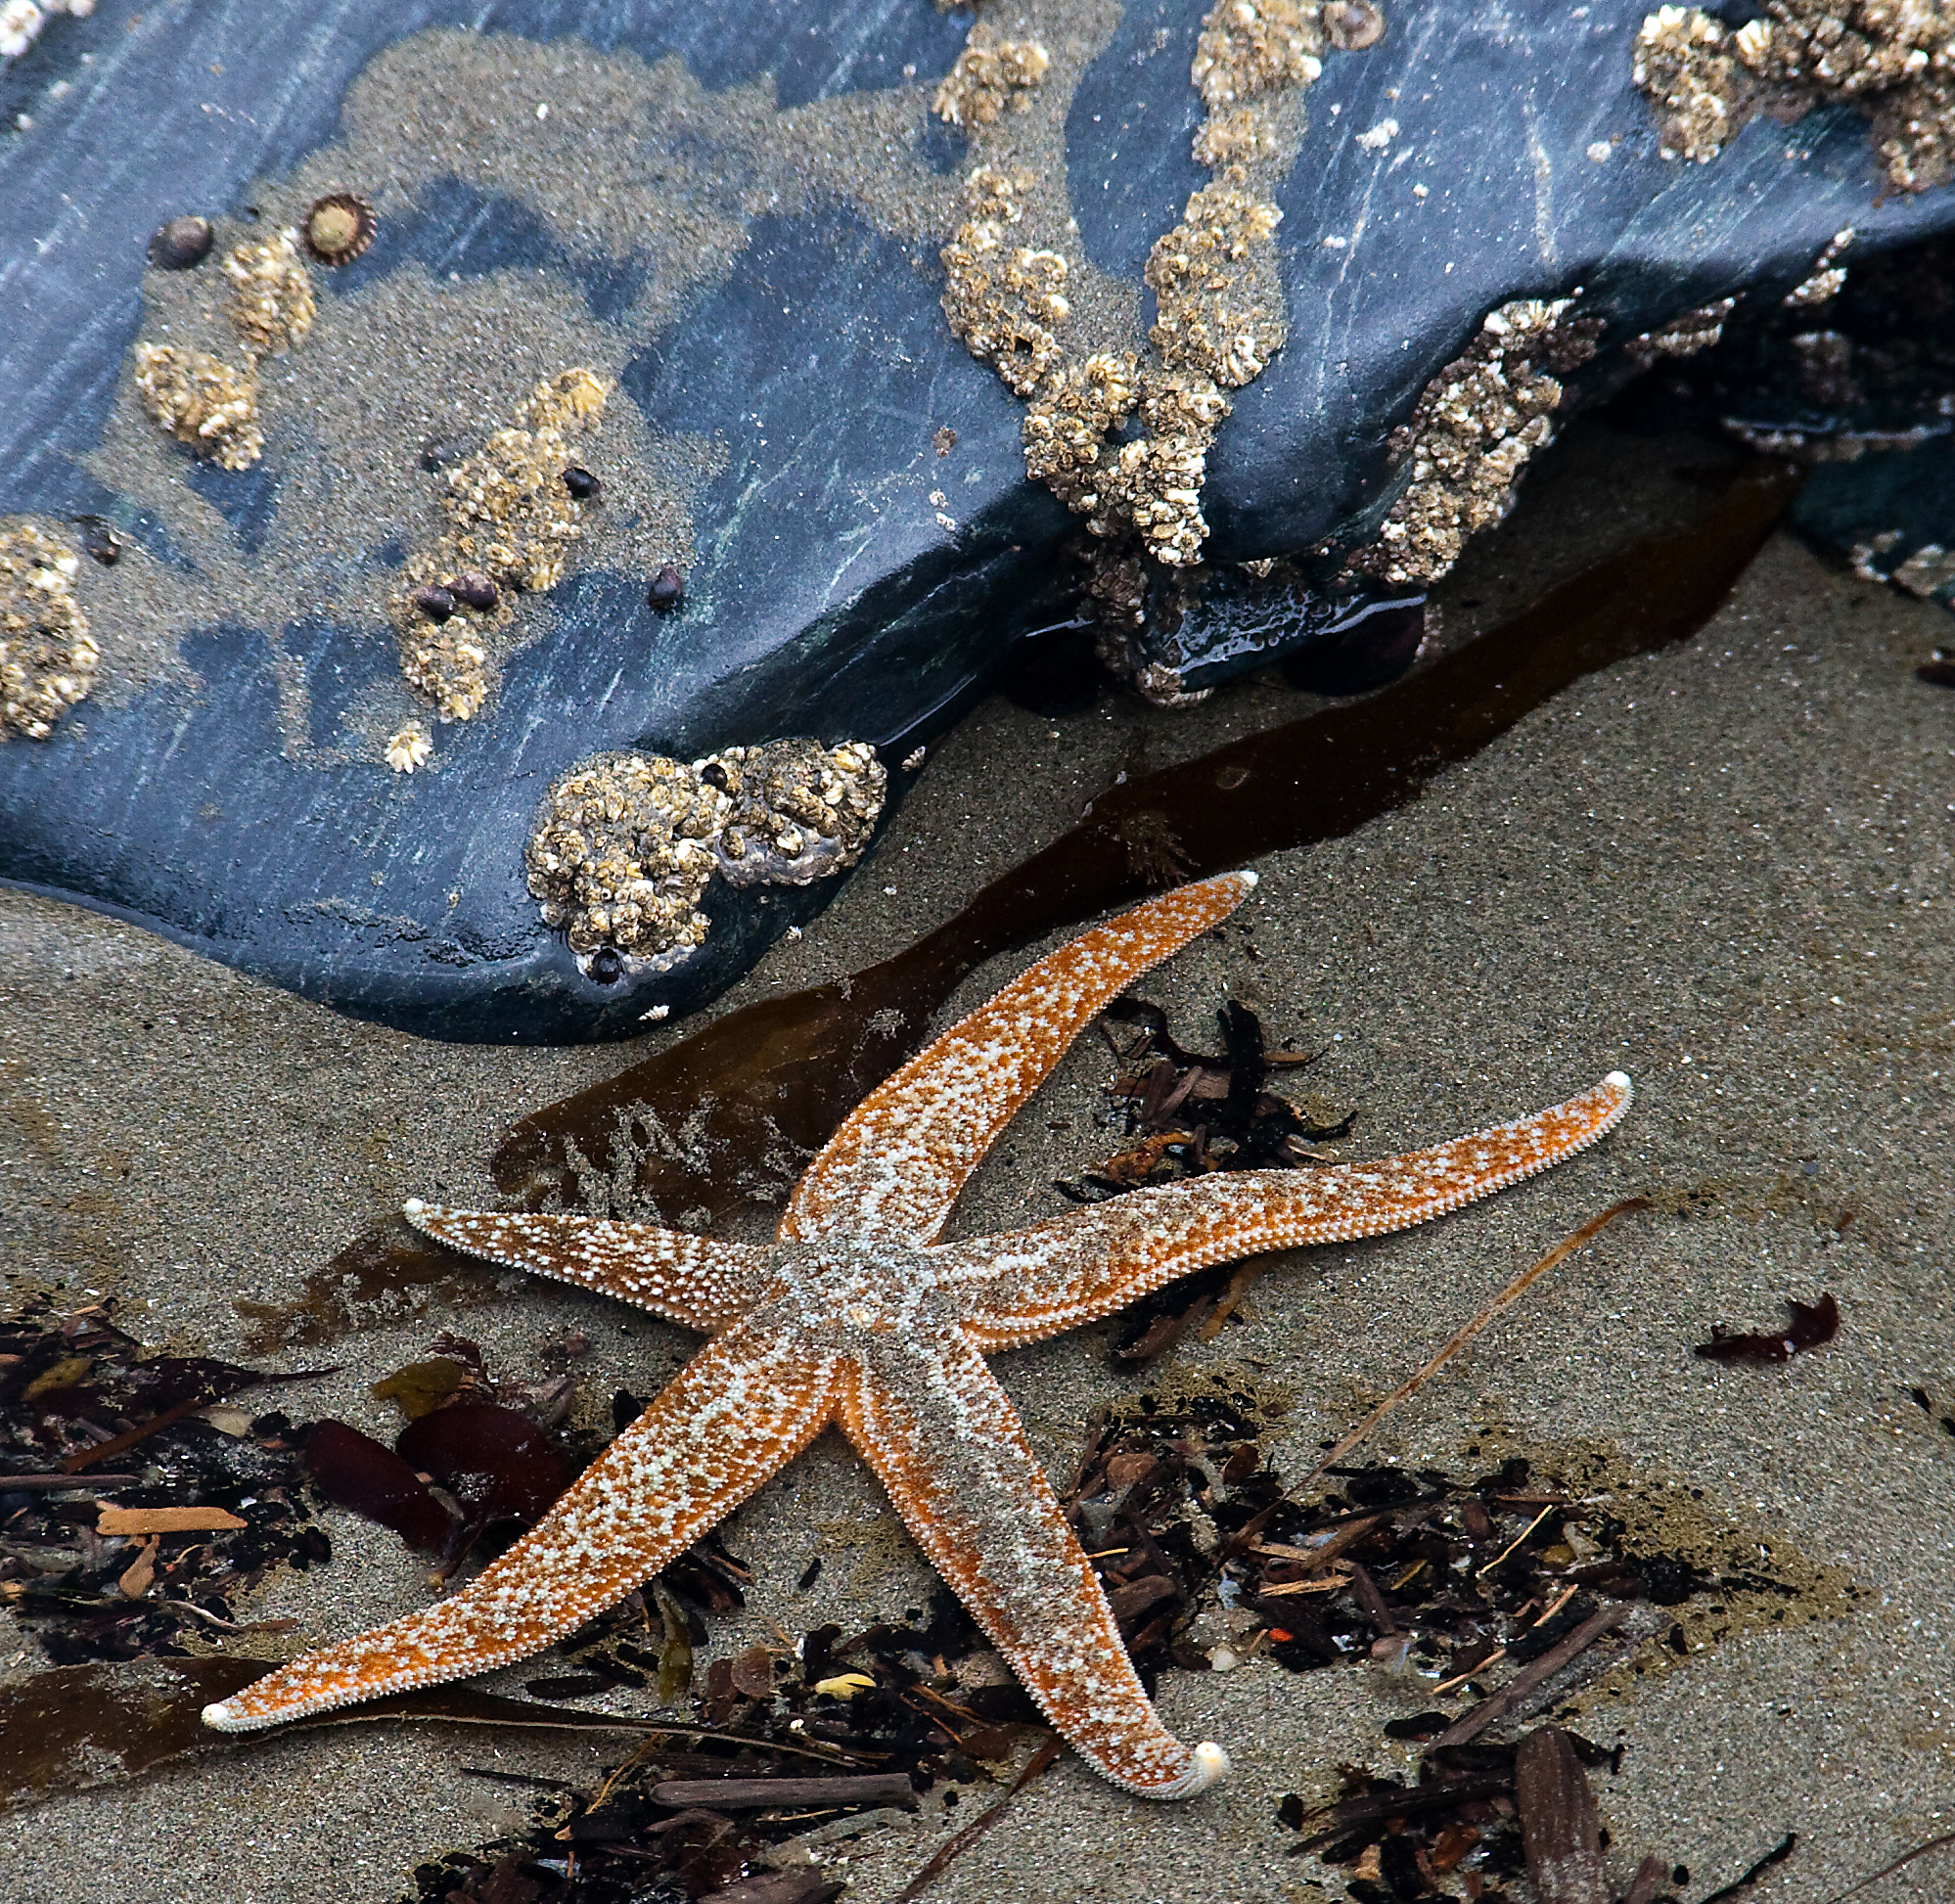
beach, sea, ocean, reptile, fauna, starfish, sealife, invertebrate, animals, oregon, oregoncoast, capeblancostatepark, seastar, tidepools, capeblanco, evasteriastroschelii, mottledseastar, echinoderm, marine biology, marine invertebrates